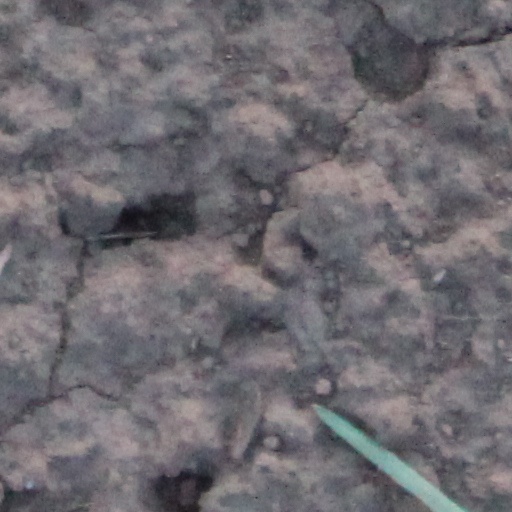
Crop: wheat